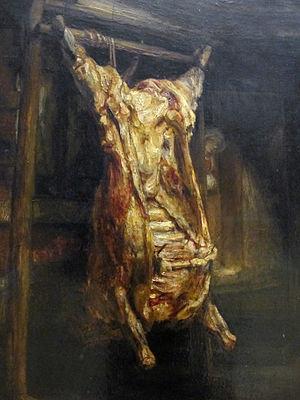
Le Bœuf écorché est un titre notamment porté par :